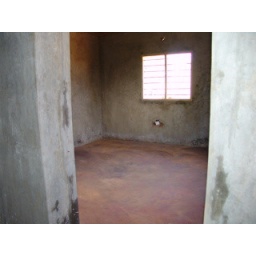
This is the master bedroom, which happens to be the only bedroom in the house